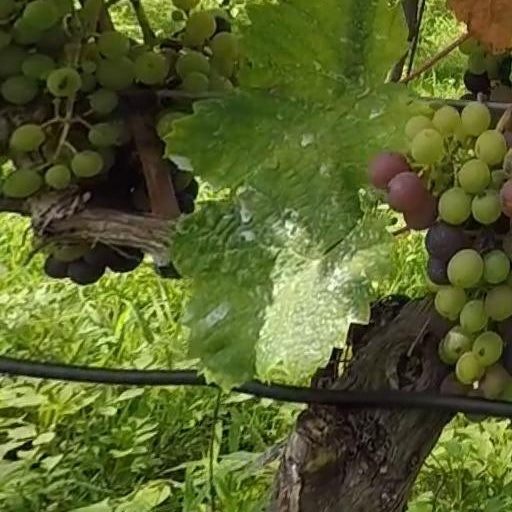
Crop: grape